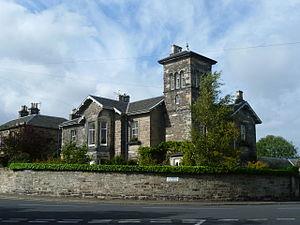
Greenhill est un quartier de la ville d'Édimbourg, la capitale de l'Écosse.